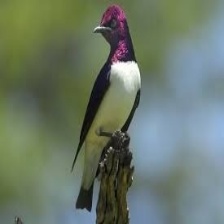
Species: VIOLET BACKED STARLING
Scientific name: CINNYRICINCLUS LEUCOGASTER